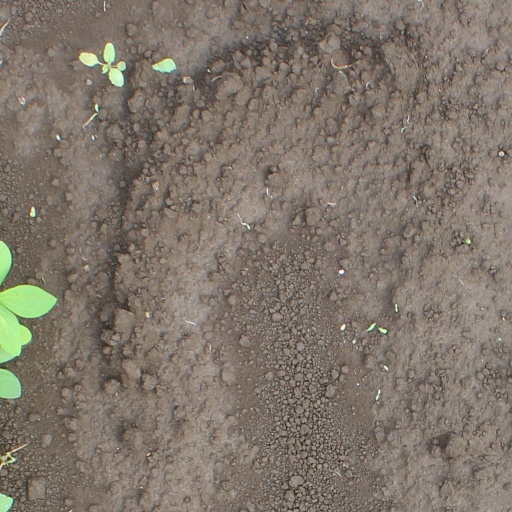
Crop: soybean